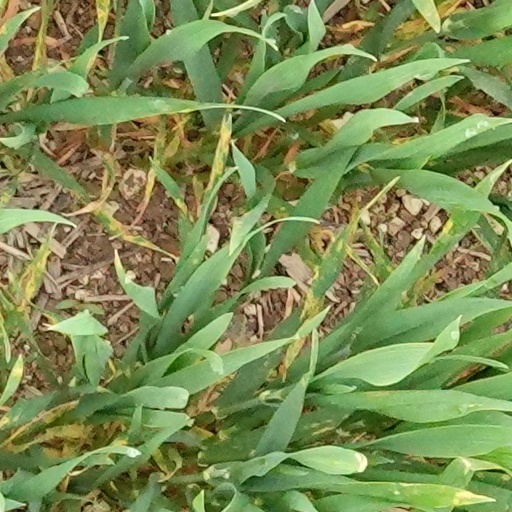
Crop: wheat